Operation Condor

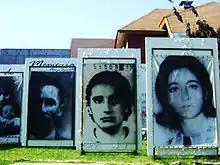
Disappeared people in art at Parque por la Paz at Villa Grimaldi in Santiago de Chile

The illegal operation failed because two Brazilian journalists, reporter Luiz Cláudio Cunha and photographer João Baptista Scalco from "Veja" magazine, had been warned by an anonymous phone call that the Uruguayan couple had been "disappeared". To check on the information, the two journalists went to the given address: an apartment in Porto Alegre. When they arrived, the journalists were at first taken to be other political opposition members by the armed men who had arrested Celiberti, and they were arrested in turn. Universindo Rodriguez and the children had already been clandestinely taken to Uruguay.